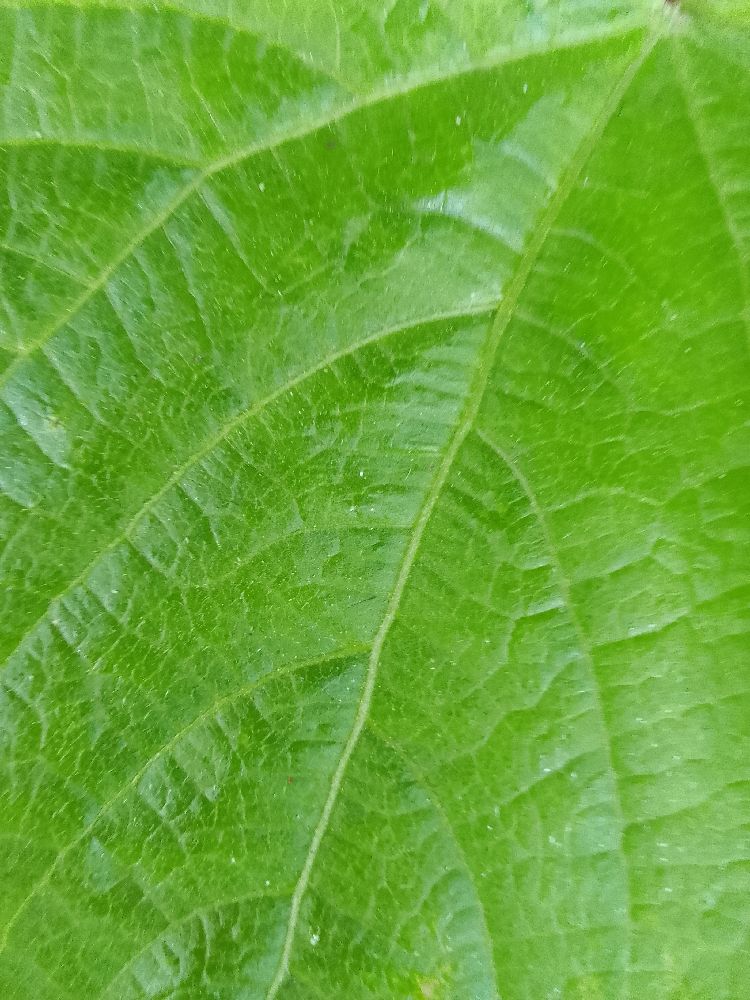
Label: healthy